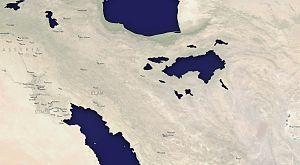
Cet article recense les villes du Proche-Orient ancien.